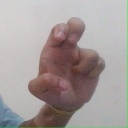
अक्षर: अ